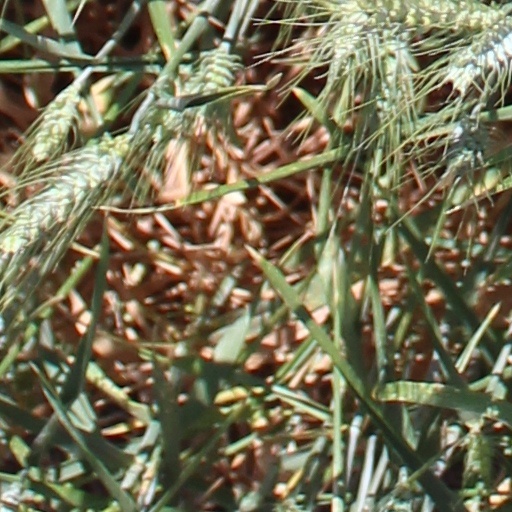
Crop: wheat